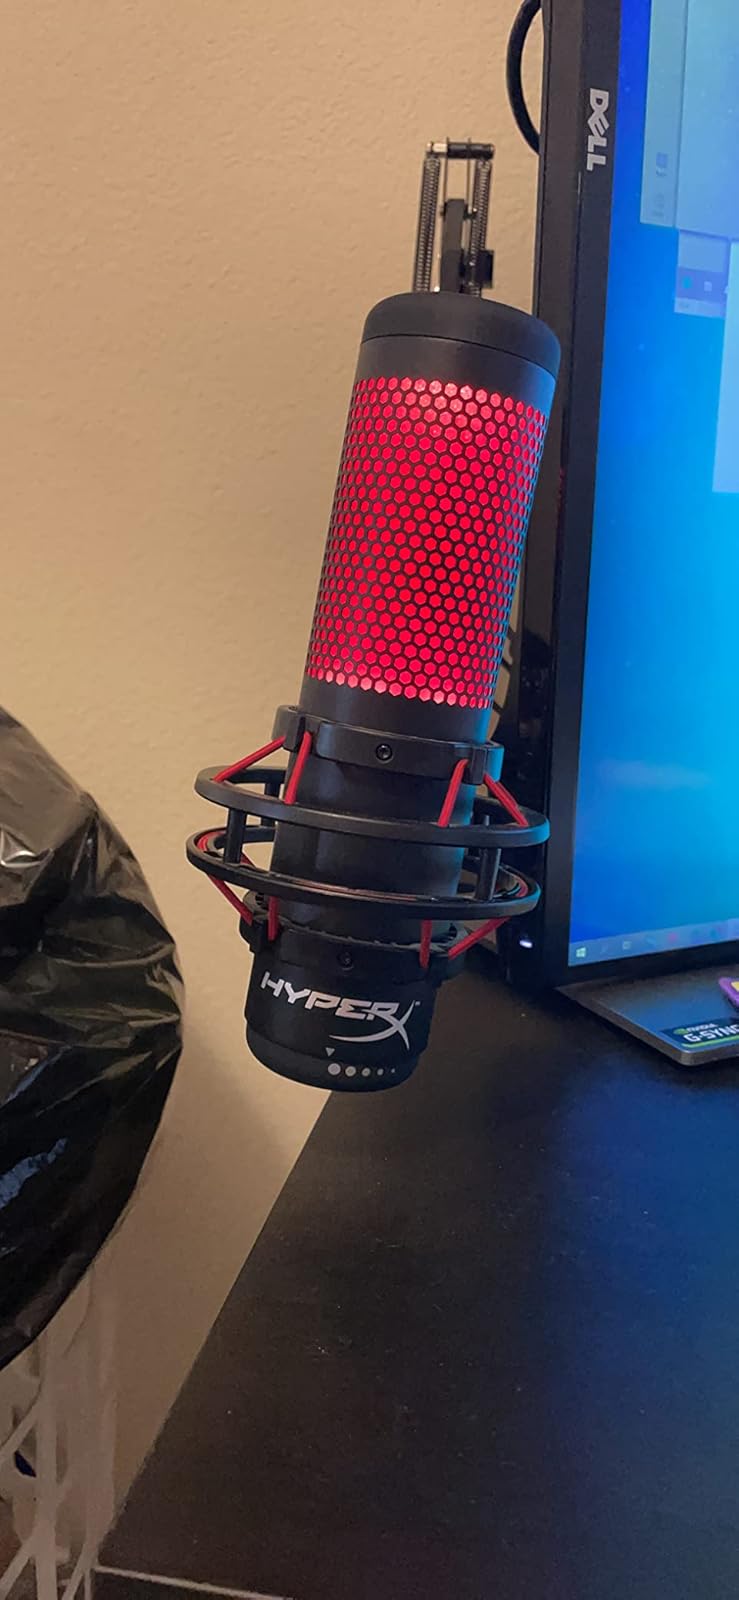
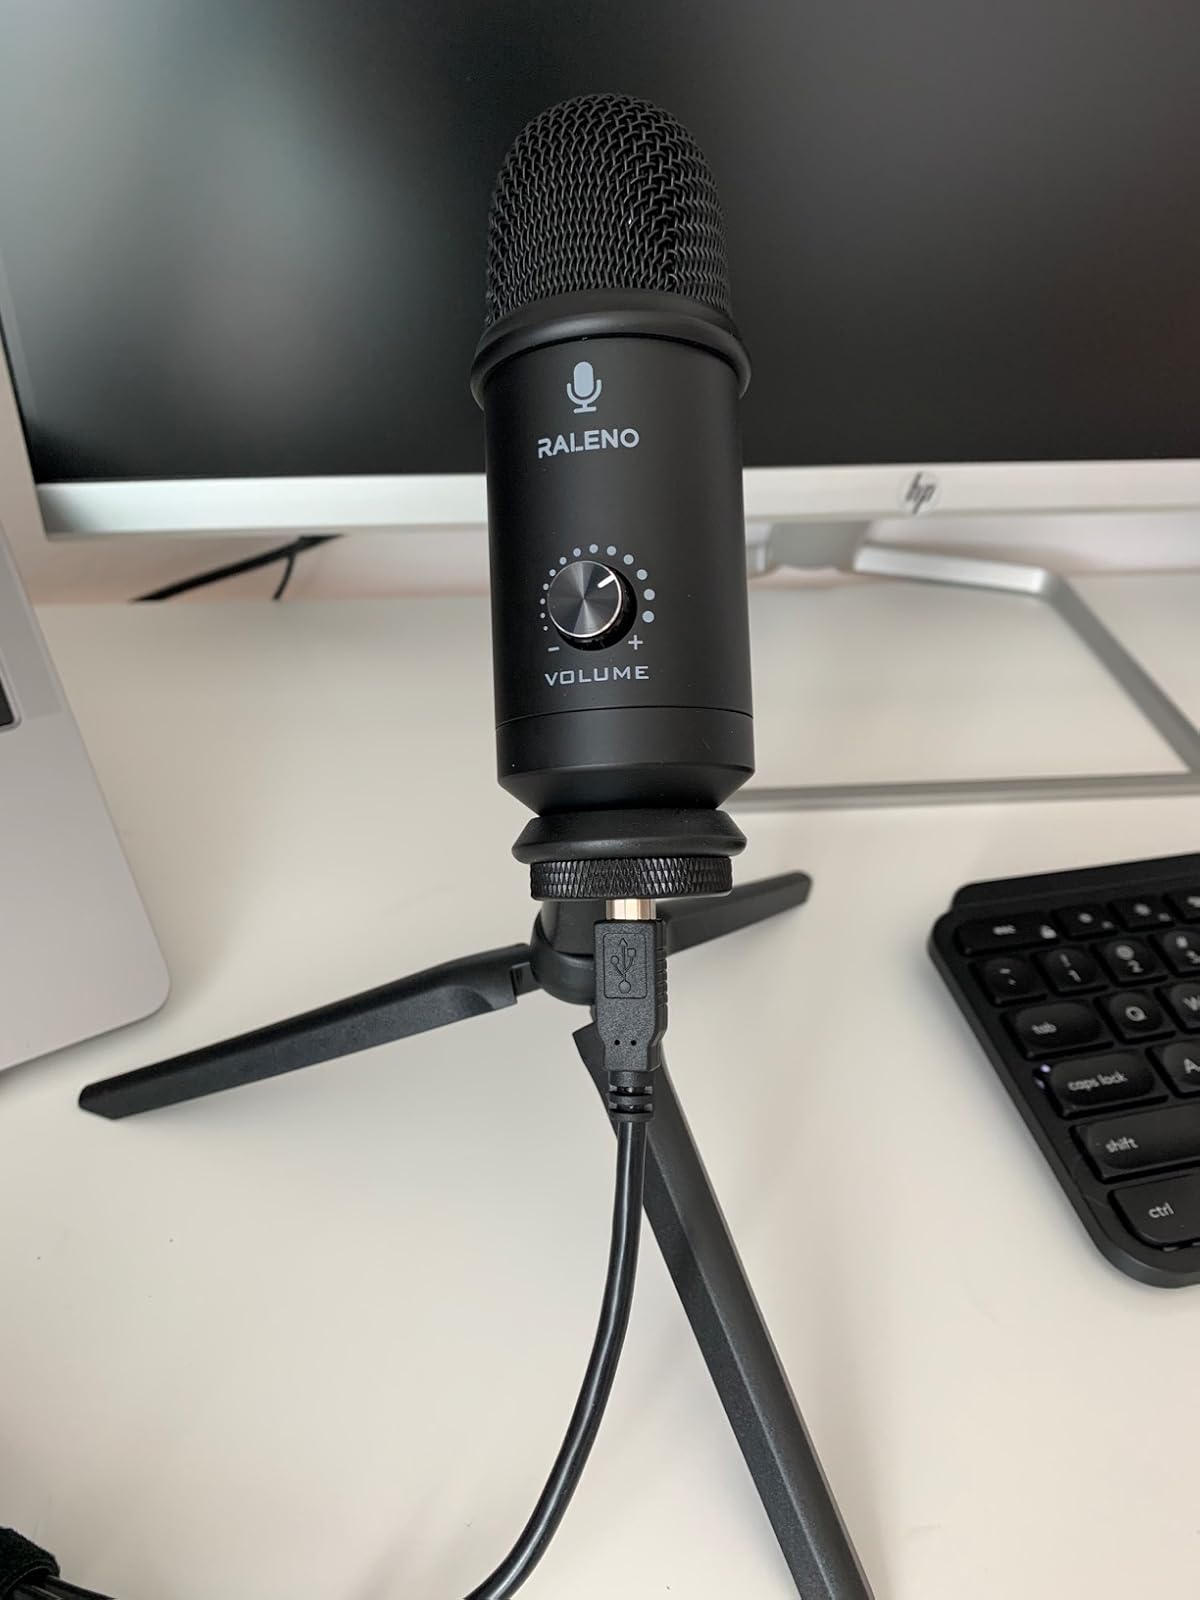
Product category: microphone
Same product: no